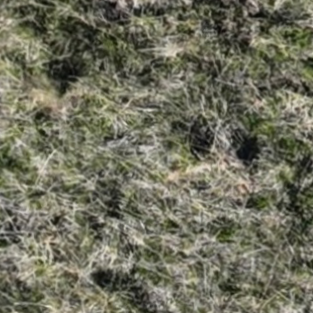
Month: october